Liberation Day (Guam)

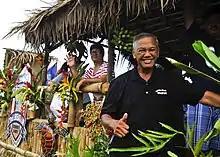
The mayor of Asan gives a thumbs up from his village's 2017 float

In 2008, tragedy struck when a B-52 from Andersen Air Force Base that was preparing for a flyover of the parade crashed into the ocean, with the loss of all six crewmembers. A memorial monument was unveiled at the Governor's Complex on Adelup Point on July 20, 2009.